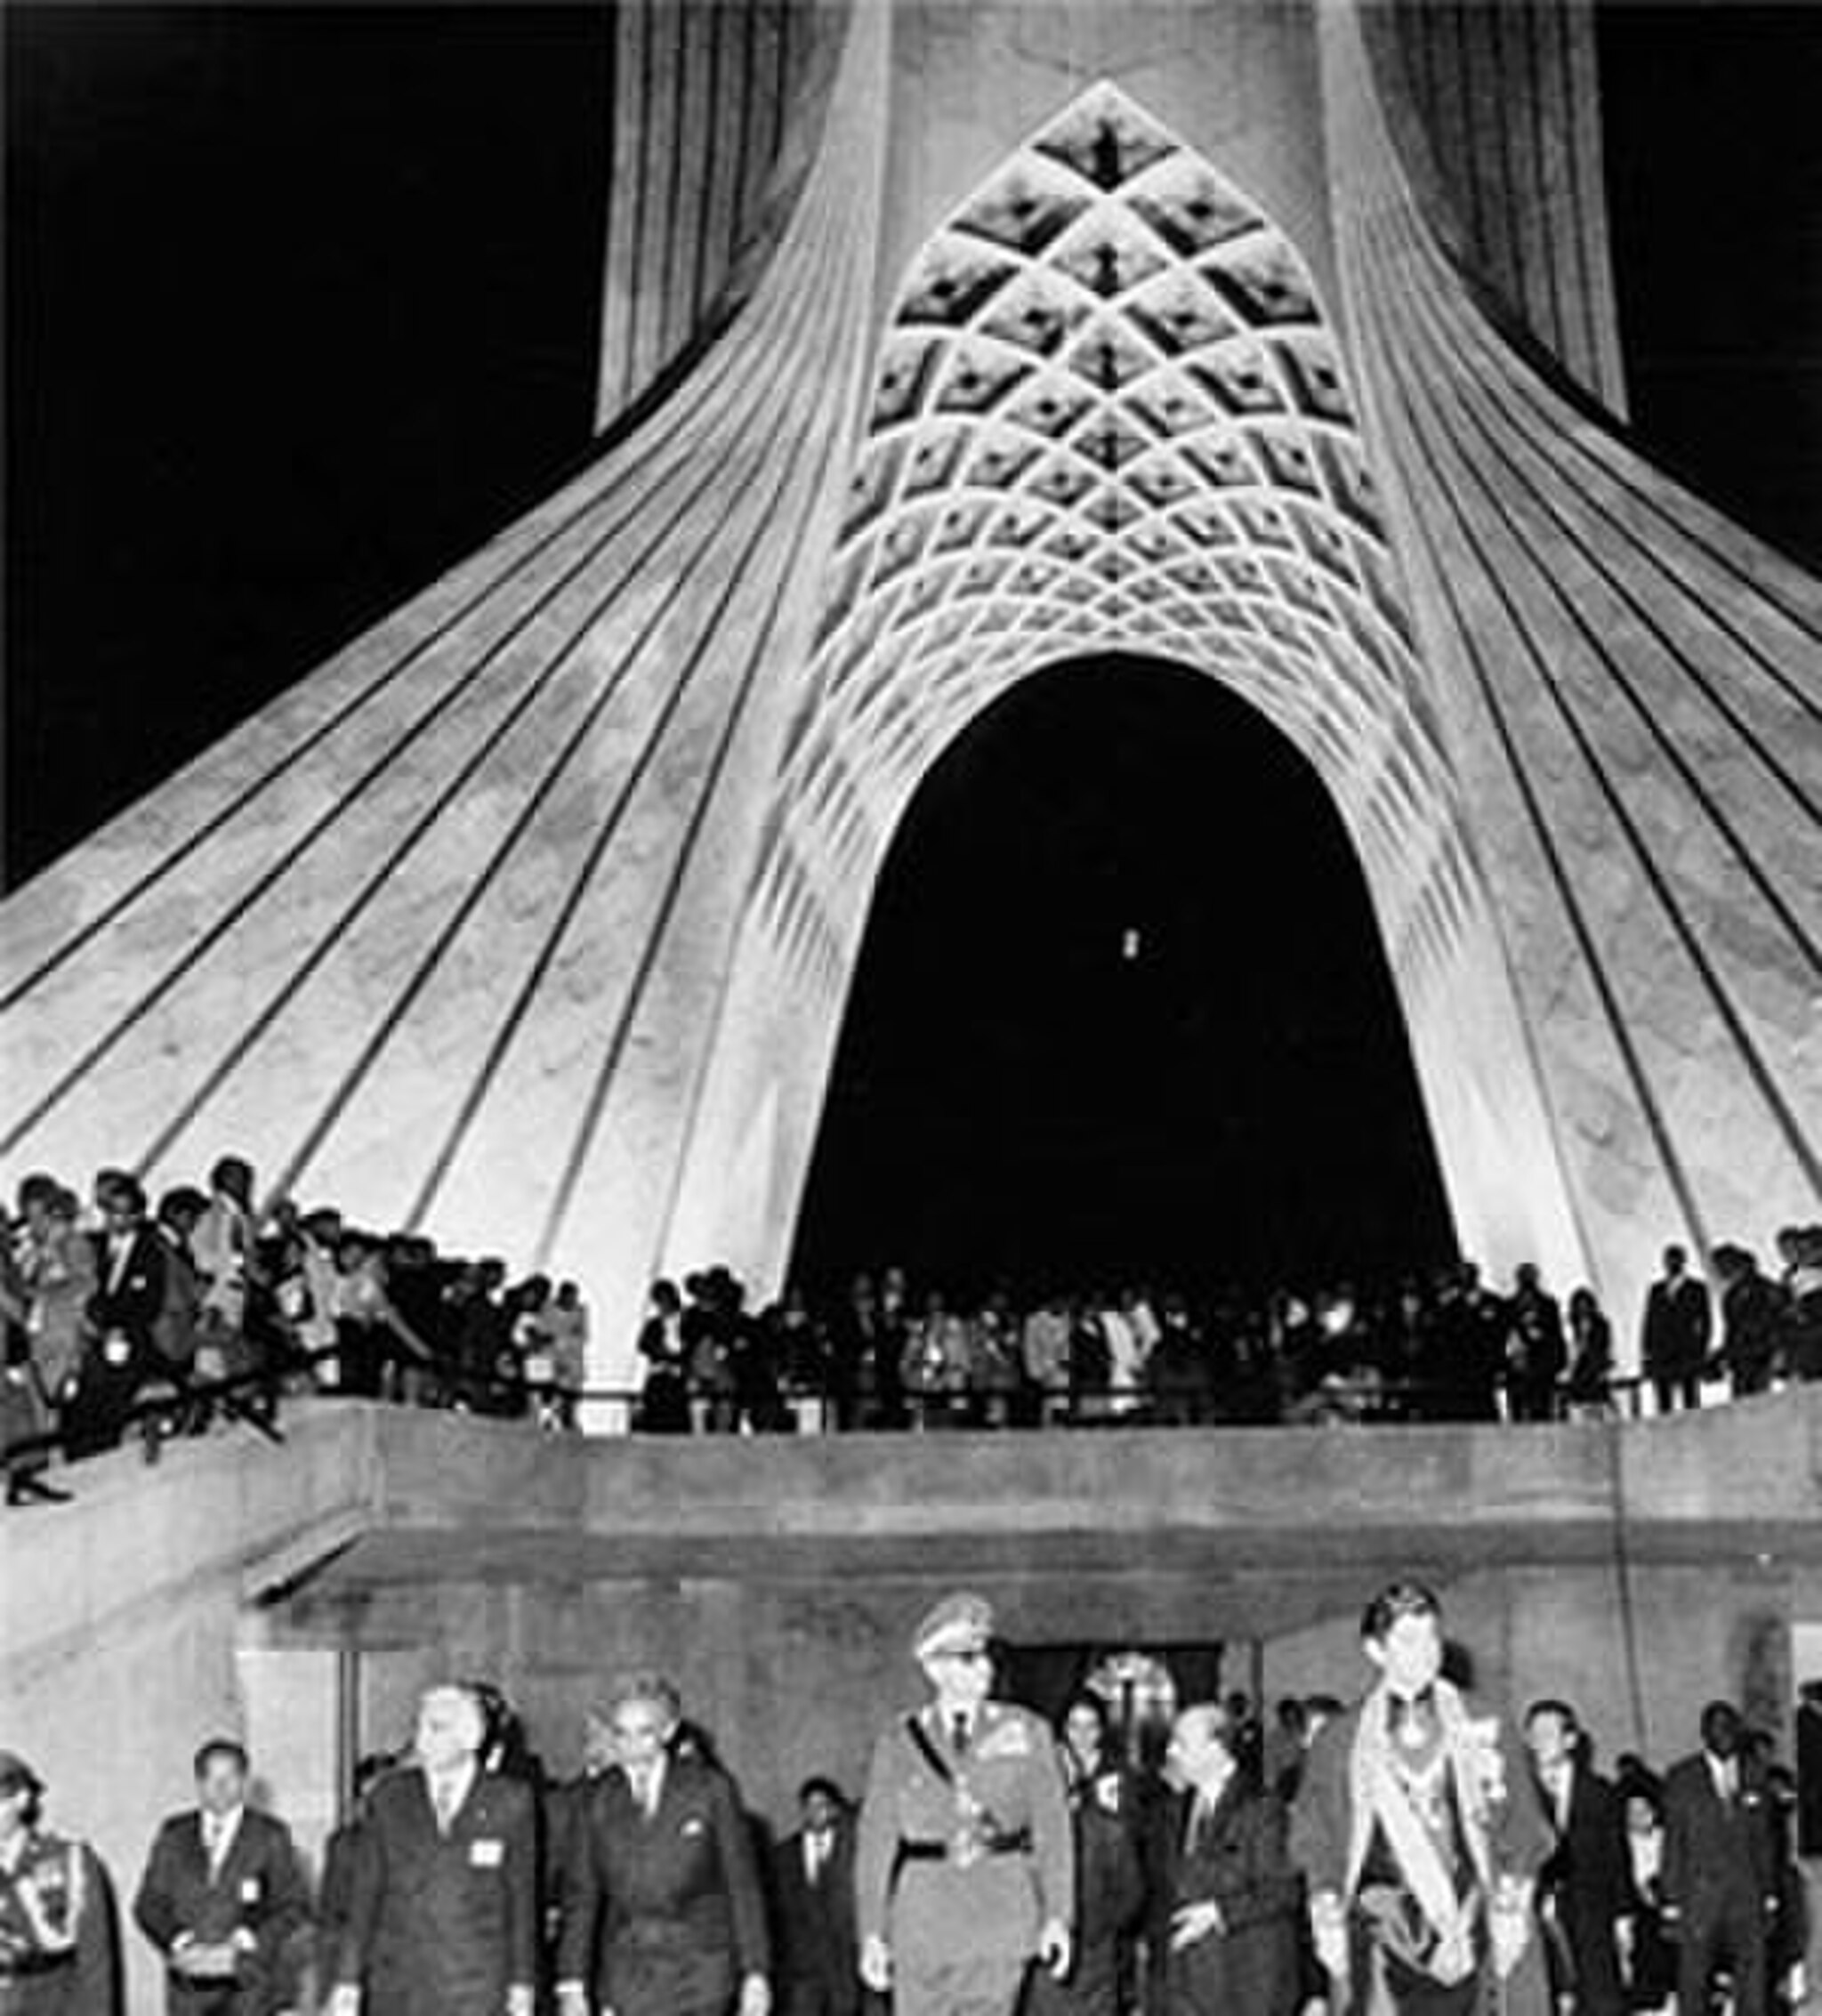
Title: ShahyadAryamehrOpening24Mehr1350
Description: Inauguration of Shahyad Aryamehr Tower in Tehran. You can see the Shah of Iran in the center of the photo
Date: 1971-10
Categories: PD Iran, 2500 year celebration of the Persian Empire, Mohammad Reza Pahlavi in 1971, Azadi Tower in 1971